Murusade

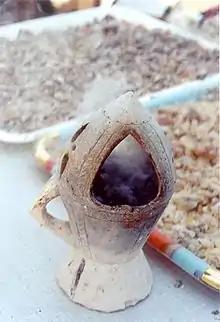
Dabqaad, traditional stone-made incense burner mined in the country of the Murusade

The clan also maintained strong ties with their Karanle counterparts located within and surrounding the emirate of Harar, as well as its predecessor, the Ifat Sultanate and Adal Sultanate. This can be seen today in descendants of the Ethiopian Karanle subclans inhabiting southern Somalia for generations with their kinsmen – the Italian census of 1931 counts the Sihawle as a Murursade affiliated clan inhabiting parts of Luuq district and they also can be found in small numbers in Mogadishu, while the Murursade subclan the Muusetuur, can be found in Dire Dawa and Harar. These connections were effectively employed to ease their participation in commercial caravans originating from the northern territories. The primary purpose of these caravans was to transport and export a diverse range of locally-made traditional Somali handicrafts. Among these handcrafts was the famous dabqaad, also recognized as unsi, as well as various items like incense burners, pottery, clay ovens, and jewellery, among a plethora of other traditional Somali handicrafts. These products were procured from El-Buur, a notable Murusade settlement, which served as the clan's main trading hub in central and northern Somalia. It was from this hub that they obtained significant quantities of economically valuable minerals such as sepiolite, quartz, muscovite, microcline, and goethite, in addition to other commodities like livestock, Ivory, Sorghum, Ghee, Salt, Hides, and Gold among others.